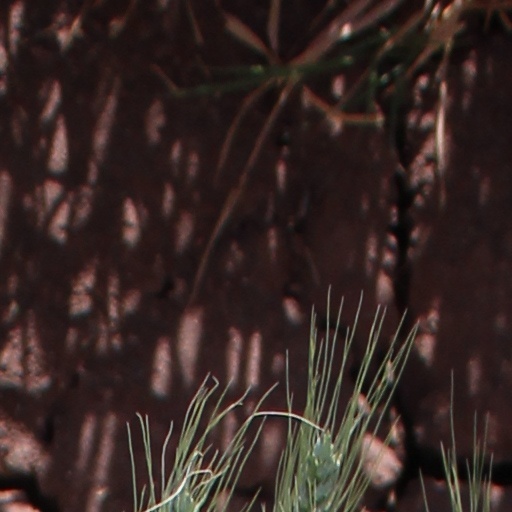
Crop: wheat